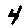
Label: 4